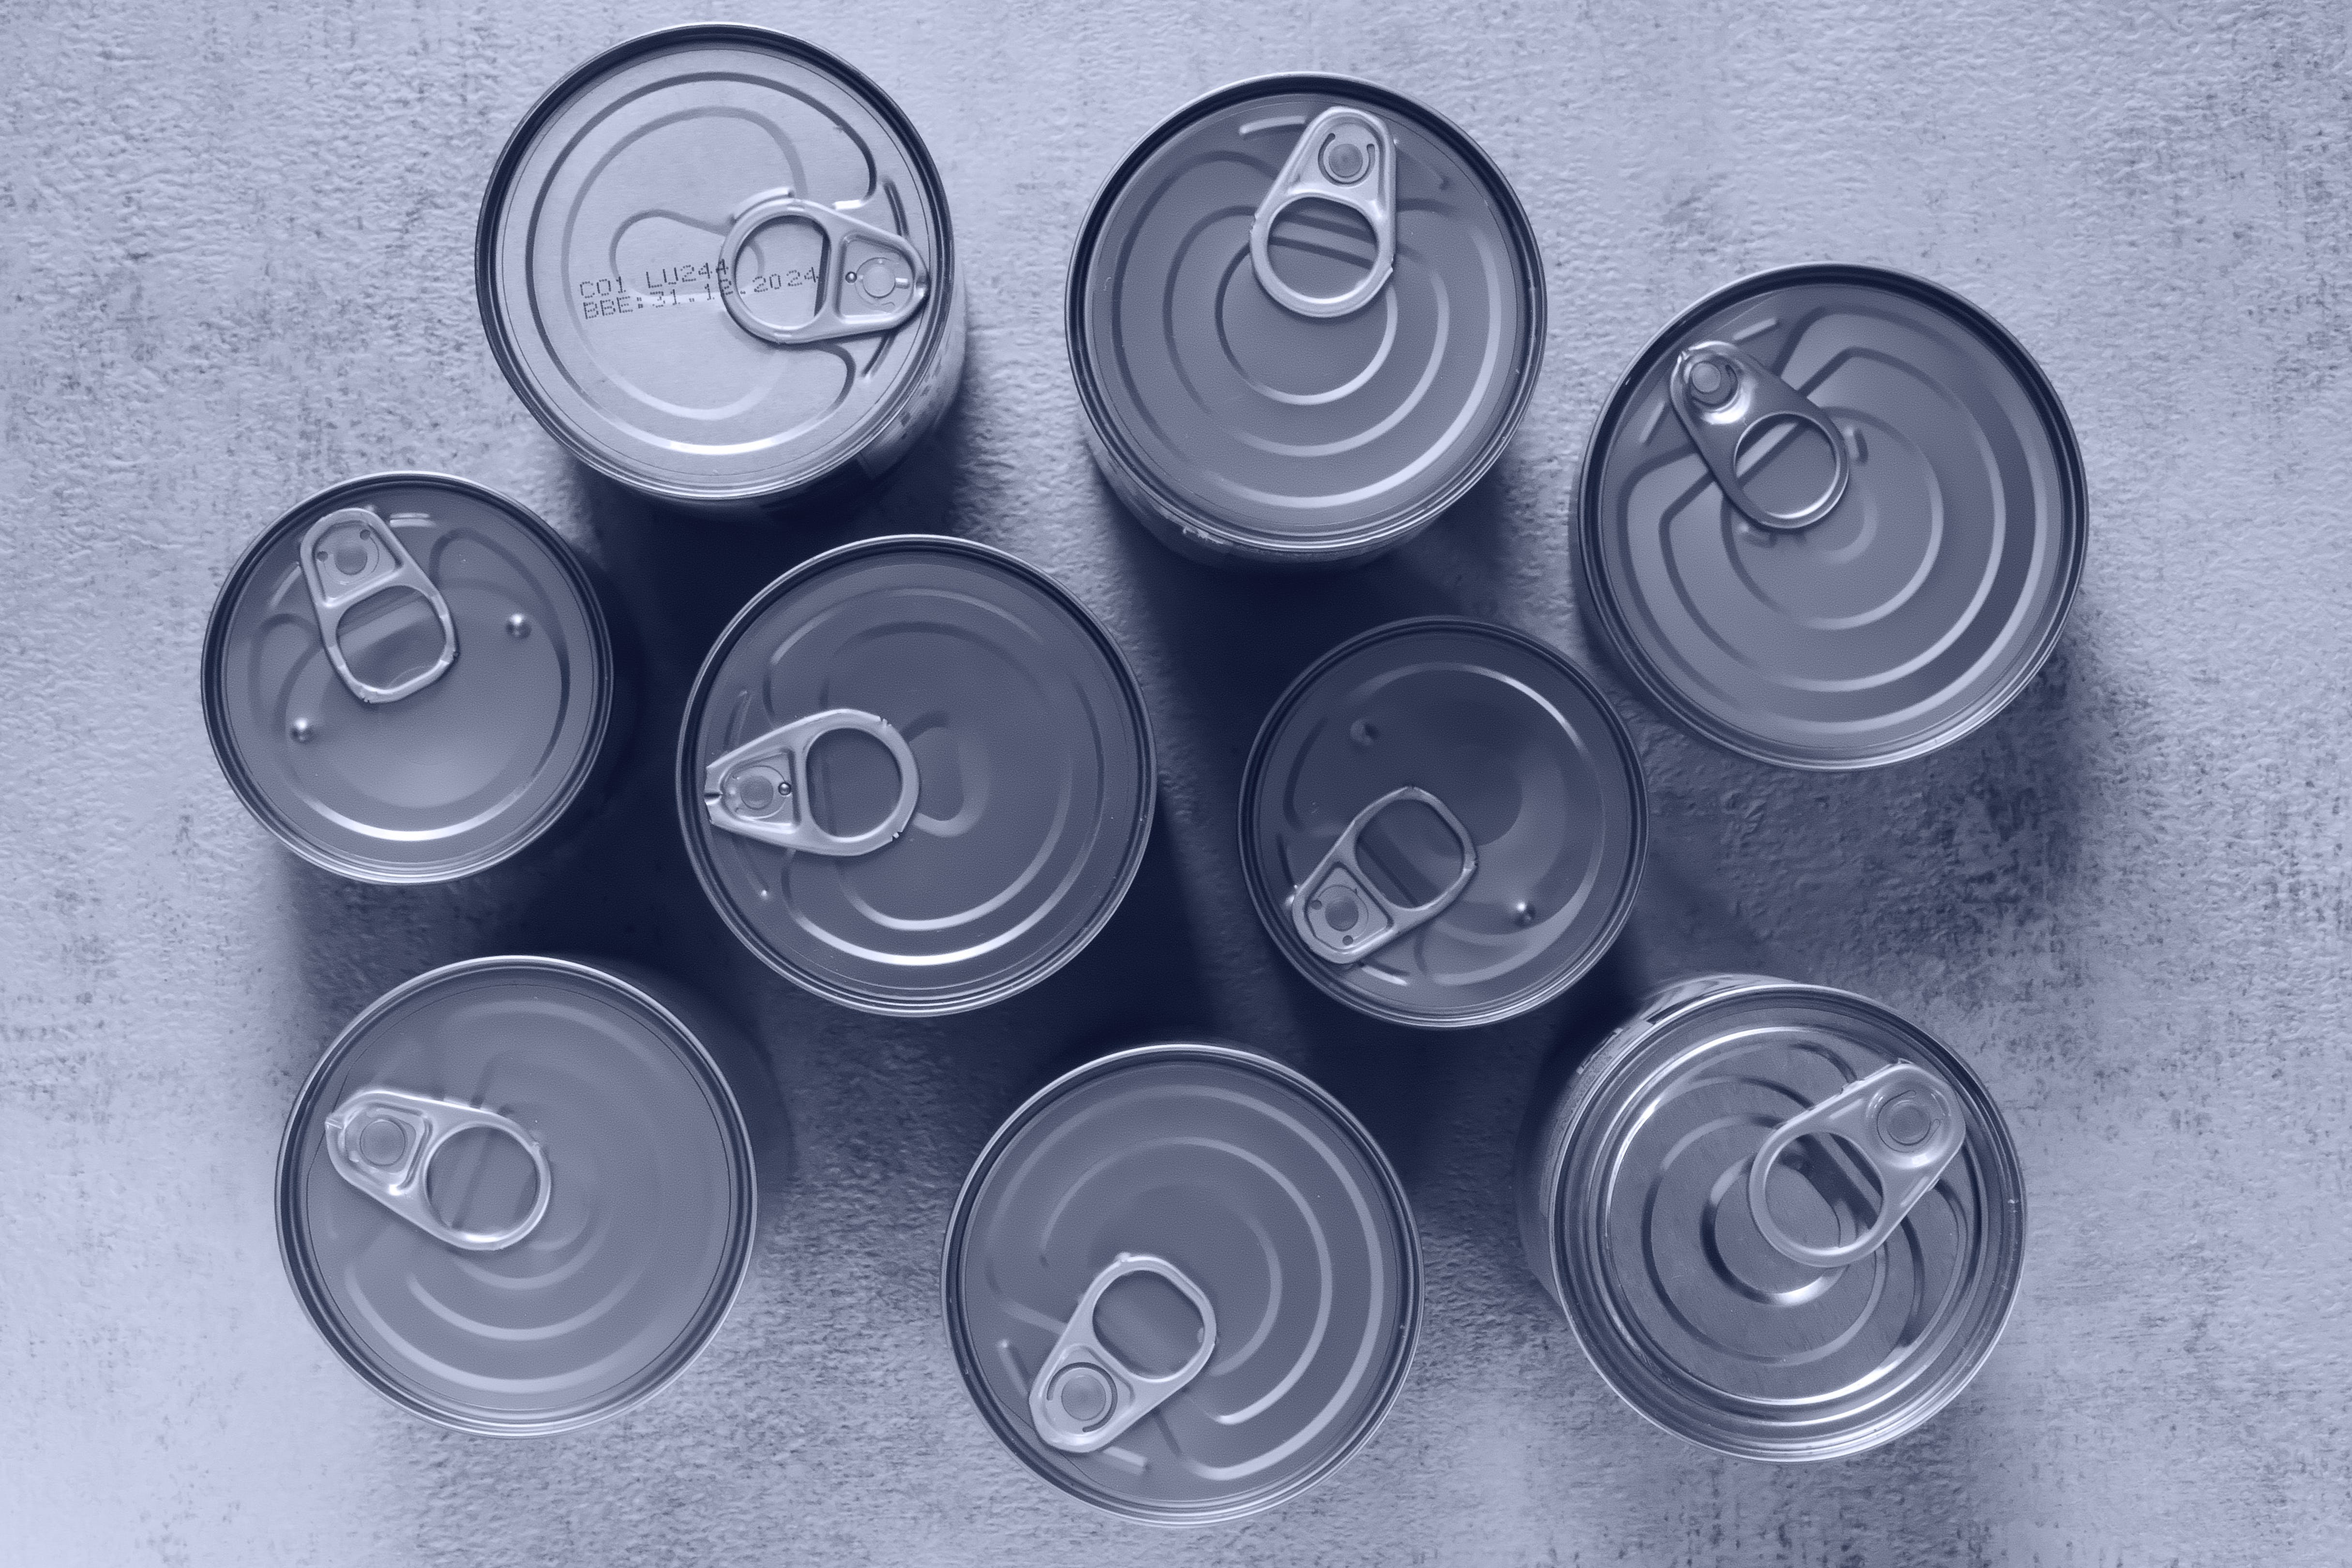
art, eye, liquid, fluid, purple, font, violet, circle, service, gas, electric blue, Tints and shades, magenta, auto part, glass, fashion accessory, lens, drinkware, plastic, automotive wheel system, chemical compound, science, cosmetics, rim, plastic bottle, automotive tire, cameras optics, paint, metal, bottle cap, machine